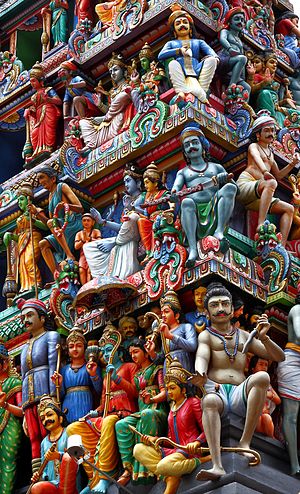
Singapore / Demografi / Befolkning
Udsnit fra Sri Mariamman templets udsmykning
Singapore, officielt Republikken Singapore er en østat, som ligger ved sydspidsen af Malayahalvøen. Landet ligger 137 kilometer nord for ækvator, syd for den malaysiske stat Johor og nord for de indonesiske Riauøerne. Med sine 710,2 km² er Singapore en mikrostat, og det er det mindste land i Sydøstasien. Det er betydeligt større end Monaco og Vatikanet, som er de eneste andre selvstændige bystater.